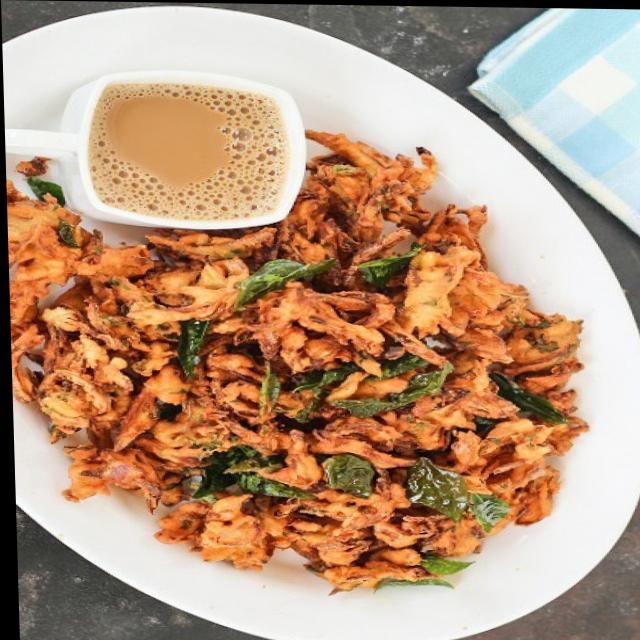
Dish: chai